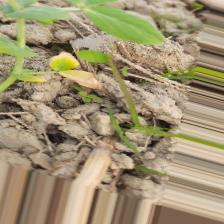
Label: Ascochyta blight